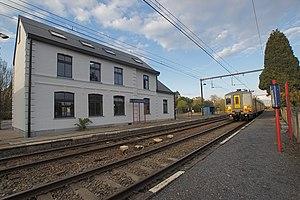
Labuissière, Belgique: Gare de la SNCB
La gare de Labuissière est une gare ferroviaire belge de la ligne 130A, de Charleroi à Erquelinnes, située à Labuissière section de la commune de Merbes-le-Château dans la province de Hainaut en région wallonne.